Green textile

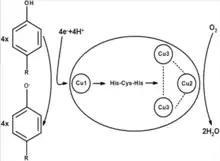
Schematic Diagram of Laccase-Catalyzed Oxidation

Laccase is a multi-copper oxidase that catalyzes the oxidation of one electron of a wide range of phenolic and non-phenolic compounds to radical forms. The enzyme requires a molecule of oxygen as a co-substrate for catalysis and yields water as the sole by-product. Laccase-catalyzed synthesis of dye molecules represents a greener choice to reduce the environmental footprint of conventional synthesis processes. Laccase is considered to meet the textile industry's needs in terms of productivity, as it has proven to efficiently color nylon and wool fibers. Laccase has also proven to be difficult in keeping a low purity and homogeneity of the produced dyes.